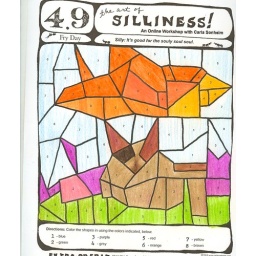
Silly dog in grass with airplane overhead